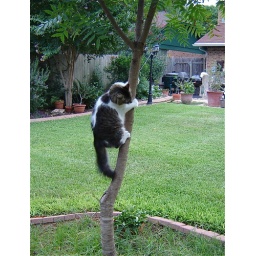
The old cat stuck in a tree move